Bonanza City, New Mexico

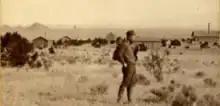
A possible photograph of Bonanza City during the early 1880s

Bonanza City was founded in 1880 by John Mahoney, the former US consul to Algiers. Bonanza is Spanish for "prosperity" or "rich ore pocket"; Bonanza City was one of the many mining towns founded after the discovery of valuable minerals in the Los Cerrillos hills. By July 1881, the town contained a store, post office, hotel, and smelter; Bonanza City also had a church and priest at some point in the early 1880s. The town lacked important amenities such as a barbershop, shoemaker, and a general merchandise store. Bonanza City had a population of up to 2,000 people, presumably at some point from 1880 to 1883.